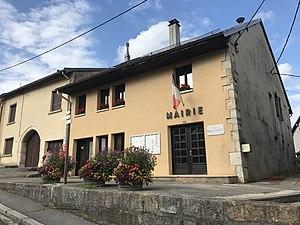
Ravilloles, Jura, France.
Ravilloles est une commune française située dans le département du Jura en région Bourgogne-Franche-Comté.